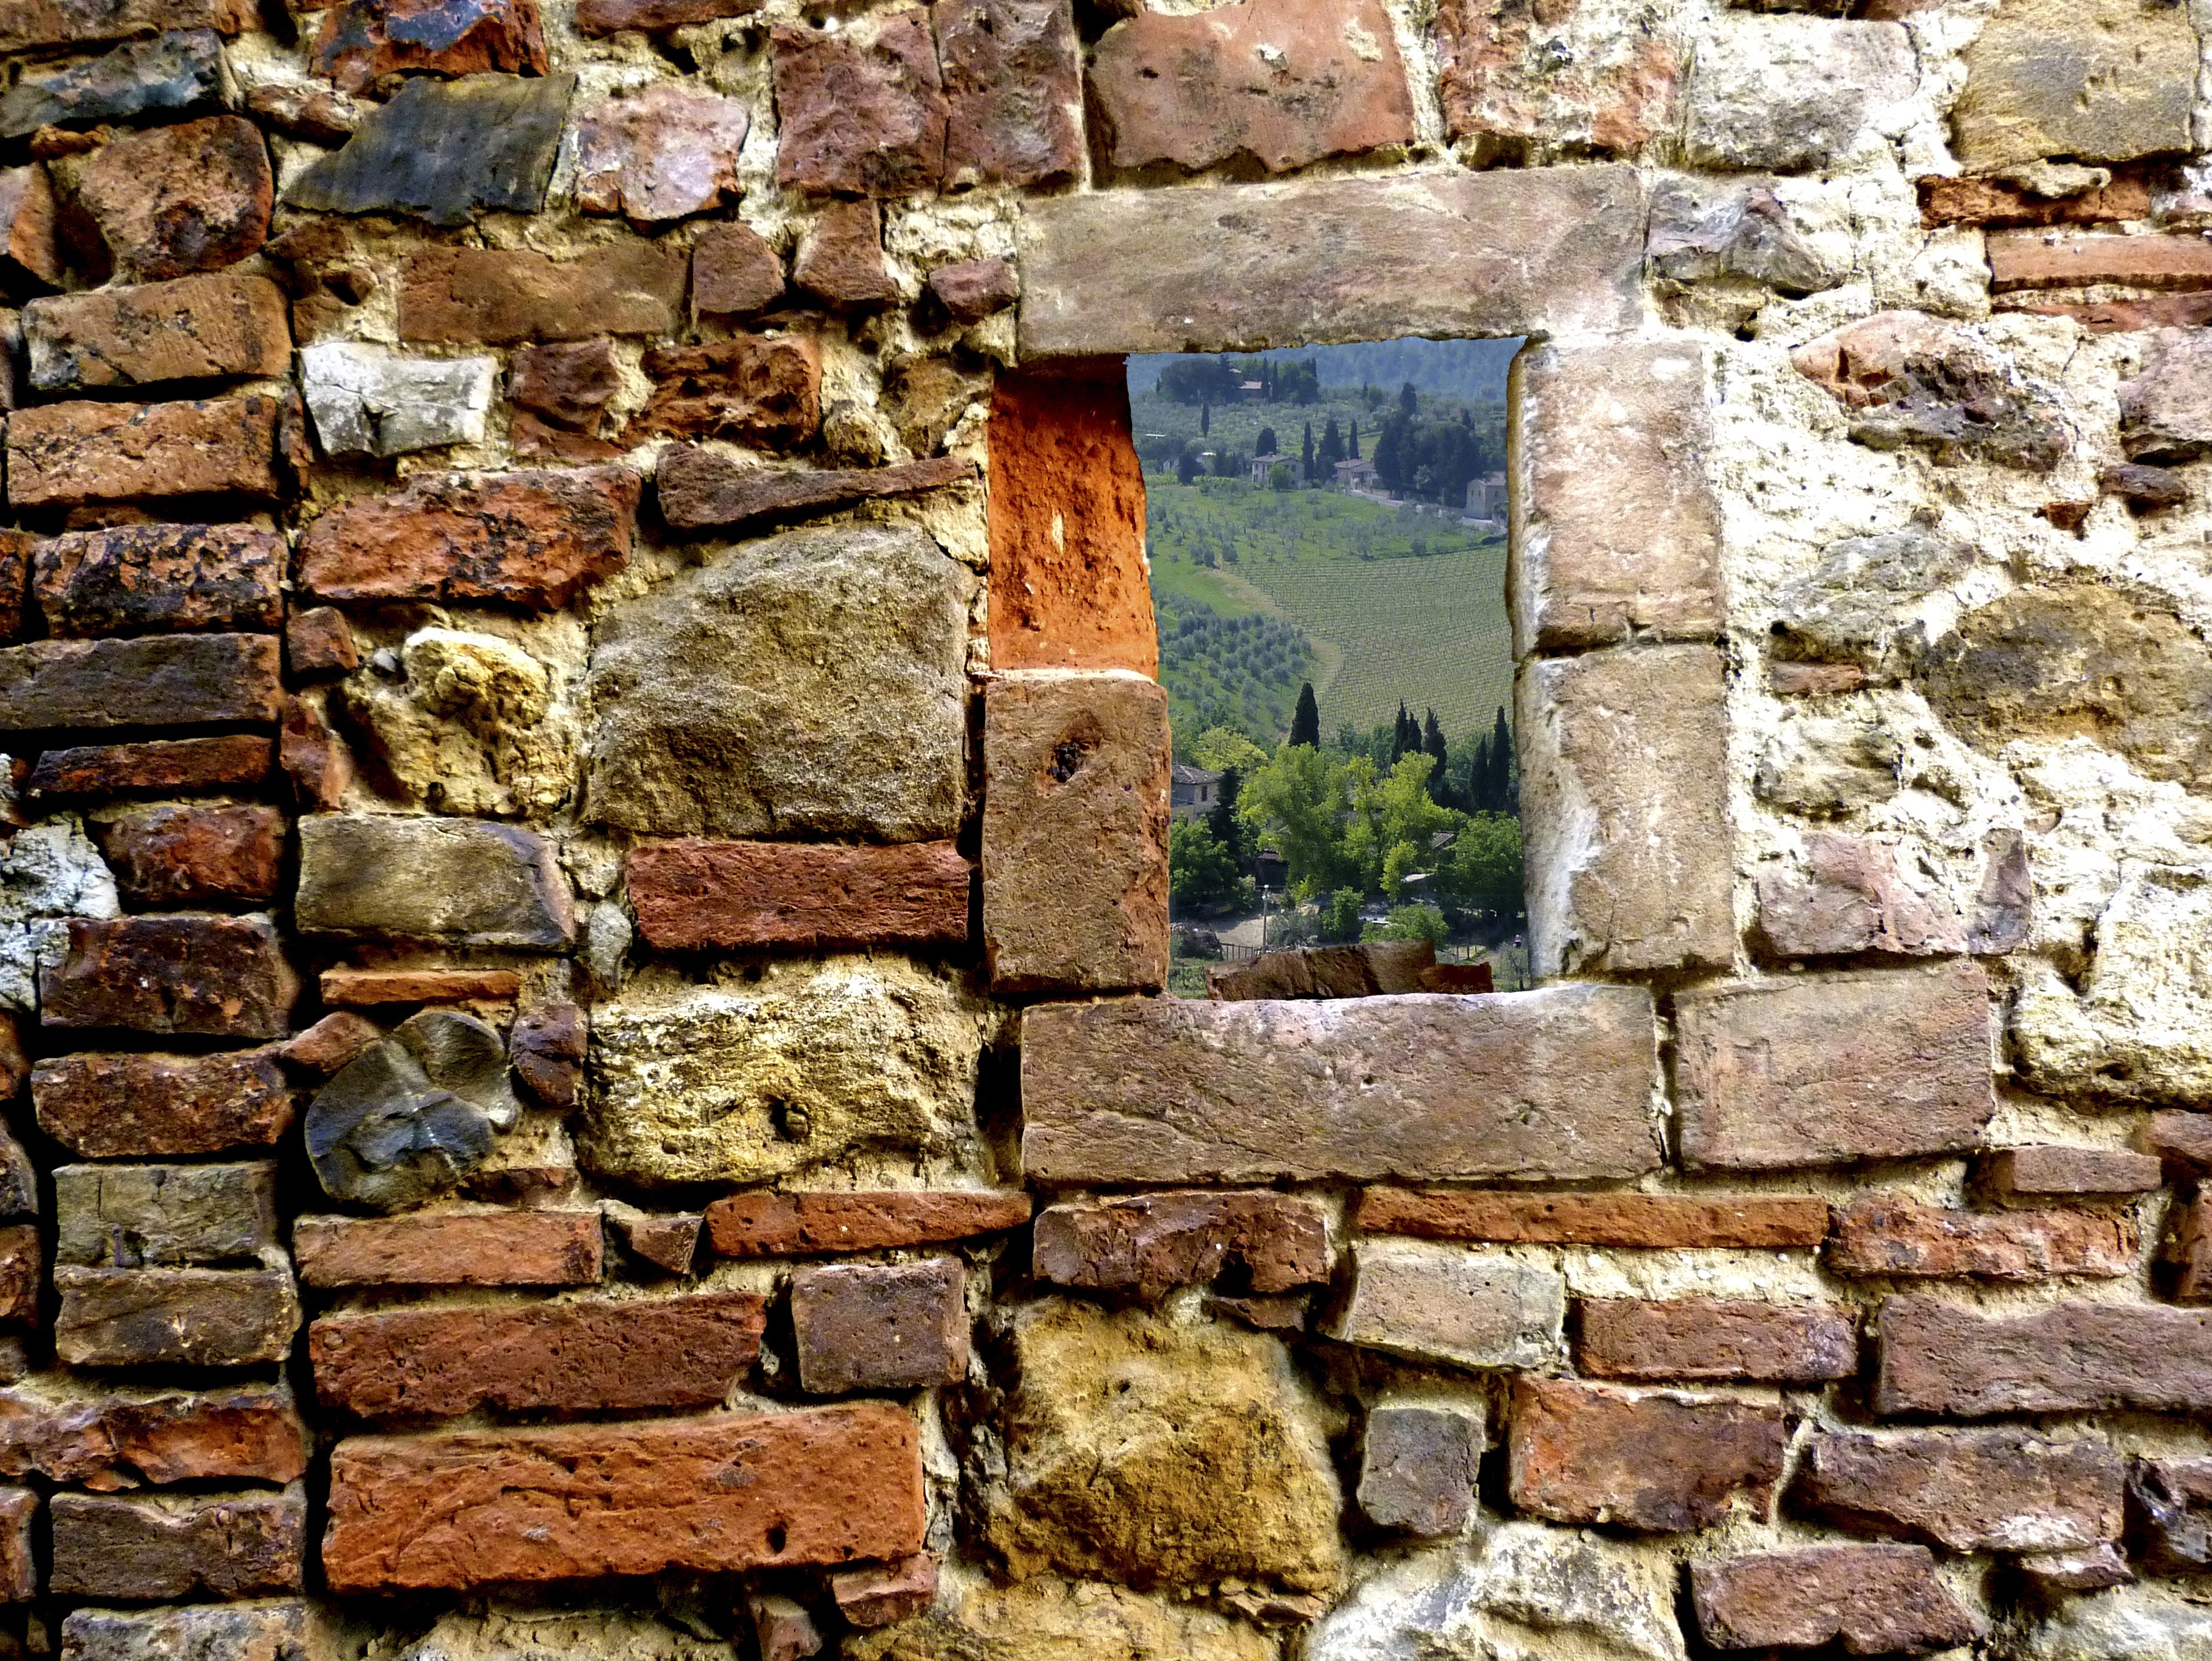
landscape, rock, wood, texture, window, building, home, wall, romantic, stone wall, ruin, brick, material, stones, ruins, brickwork, masonry, toscana, hauswand, housewife, archaeological site, old brick wall, ancient history, old brickwork, brick stones